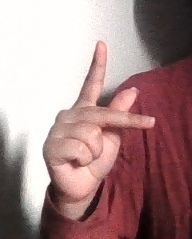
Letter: dha